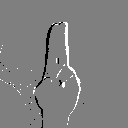
ASL letter: u